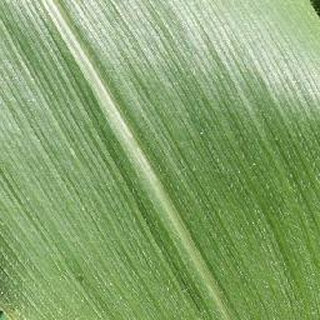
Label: healthy_corn